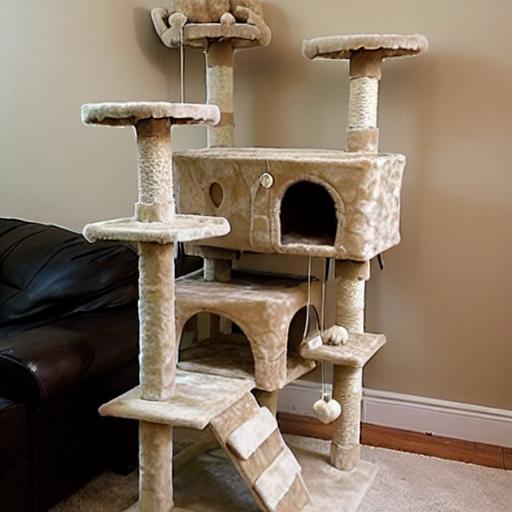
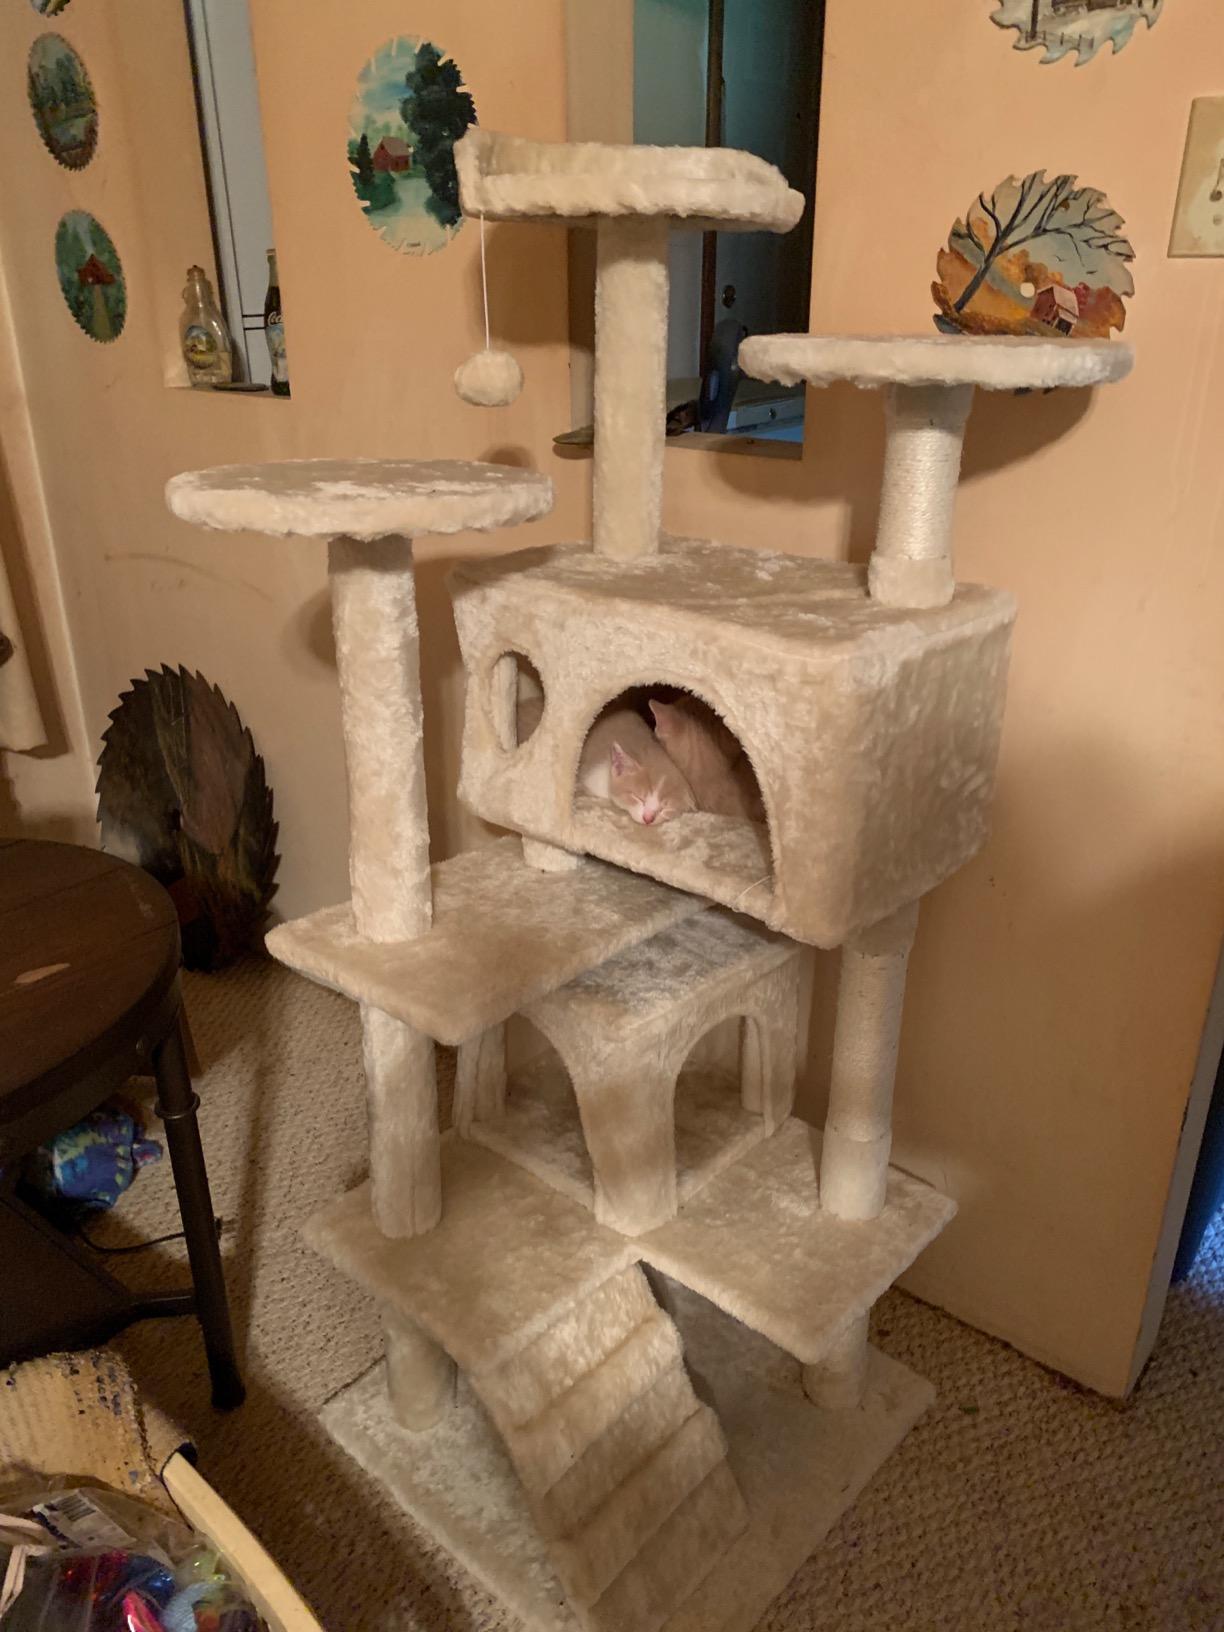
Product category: items_cat tree
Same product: no